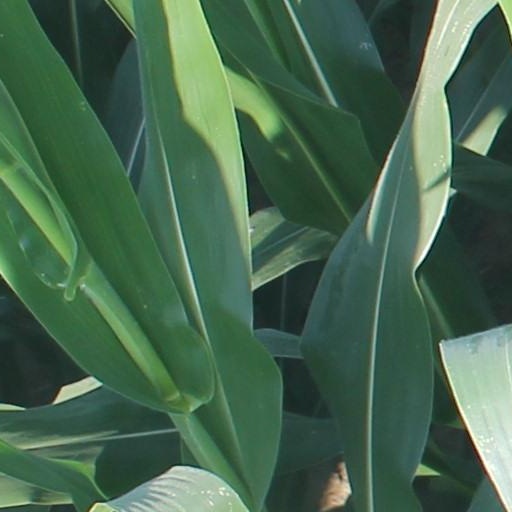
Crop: maize; corn